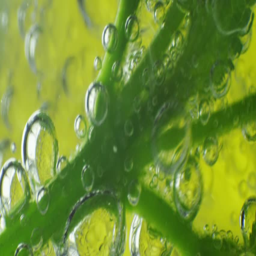
sparkling bubbles water with a slice of lime .